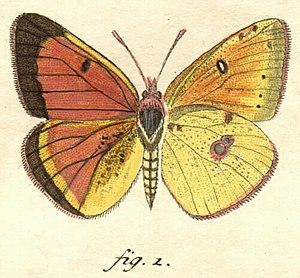
Les Myrmidons sont un peuple mythique de Grèce. Dans l’Iliade d'Homère ils participent à la guerre de Troie sous les ordres d'Achille. Leur ancêtre éponyme est Myrmidon, un roi de Phthie, fils de Zeus et Euryméduse, princesse de Phthie. Elle fut séduite par Zeus alors qu'il avait pris la forme d'une fourmi. Un mythe étiologique sur leurs origines se fondant sur leur étymologie supposée — en grec ancien le nom s'interprétait « peuple-fourmi », de murmekes, « fourmis » — fut mentionné pour la première fois dans Les Métamorphoses d'Ovide, dans lequel les Myrmidons étaient de simples fourmis ouvrières sur l'île d'Égine.
Le Safrané ou Danubien est une espèce de lépidoptères de la famille des Pieridae et de la sous-famille des Coliadinae.